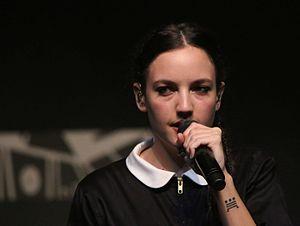
Jain - Paléo 2016
Le col Claudine, ou col Peter Pan pour les anglo-saxons, ou cuello babero en espagnol, est un terme populaire pour un type de col. Il correspond au col de la robe de Colette sur une couverture de son roman Claudine à l'école paru en 1900, ou à celui de Maude Adams dans son interprétation de Peter Pan en 1905, bien que cette forme ait été utilisée avant ces deux dates.